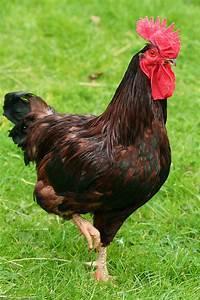
chicken